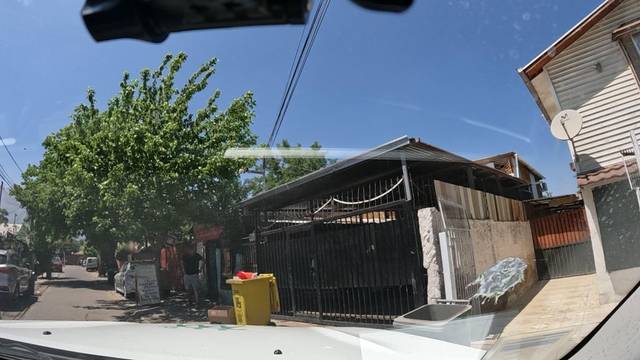
Region: Chile
Coordinates: -33.507, -70.566